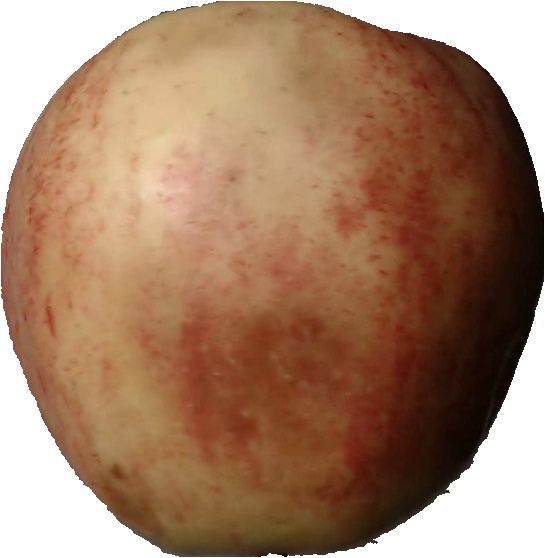
Label: apple_red_3